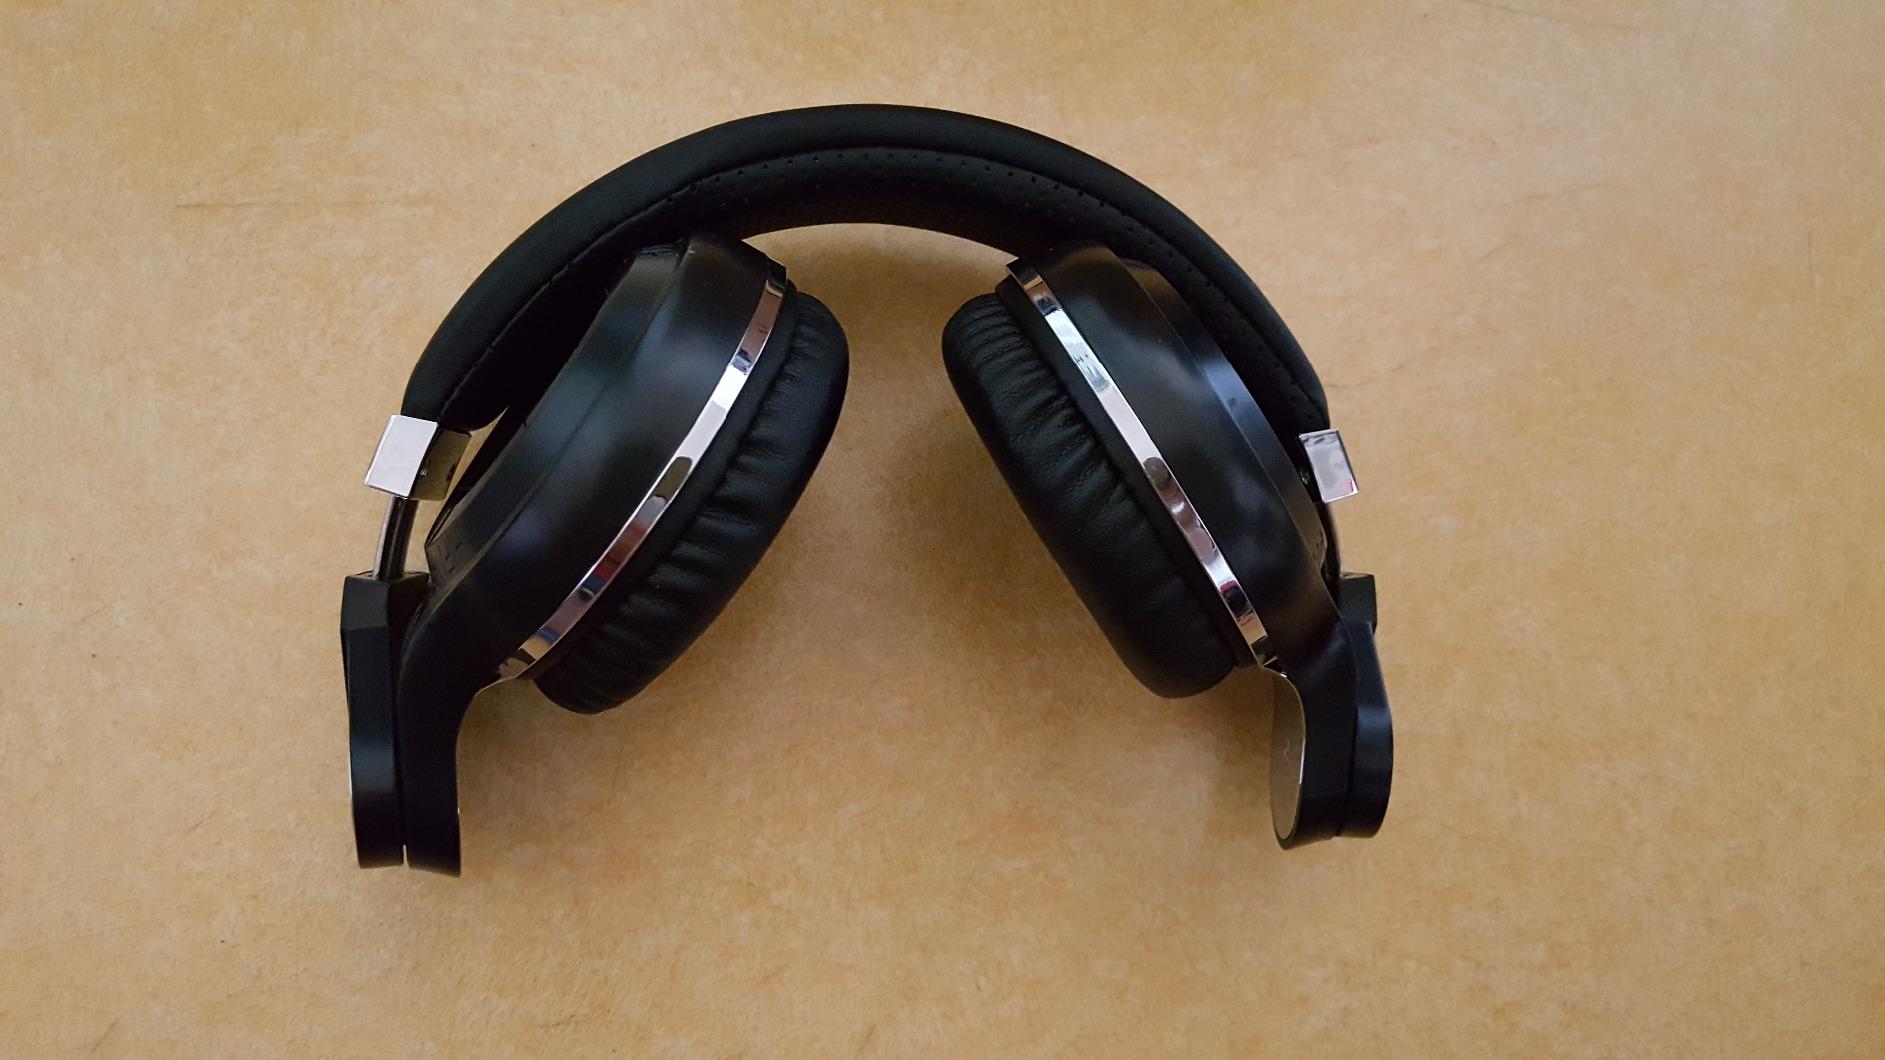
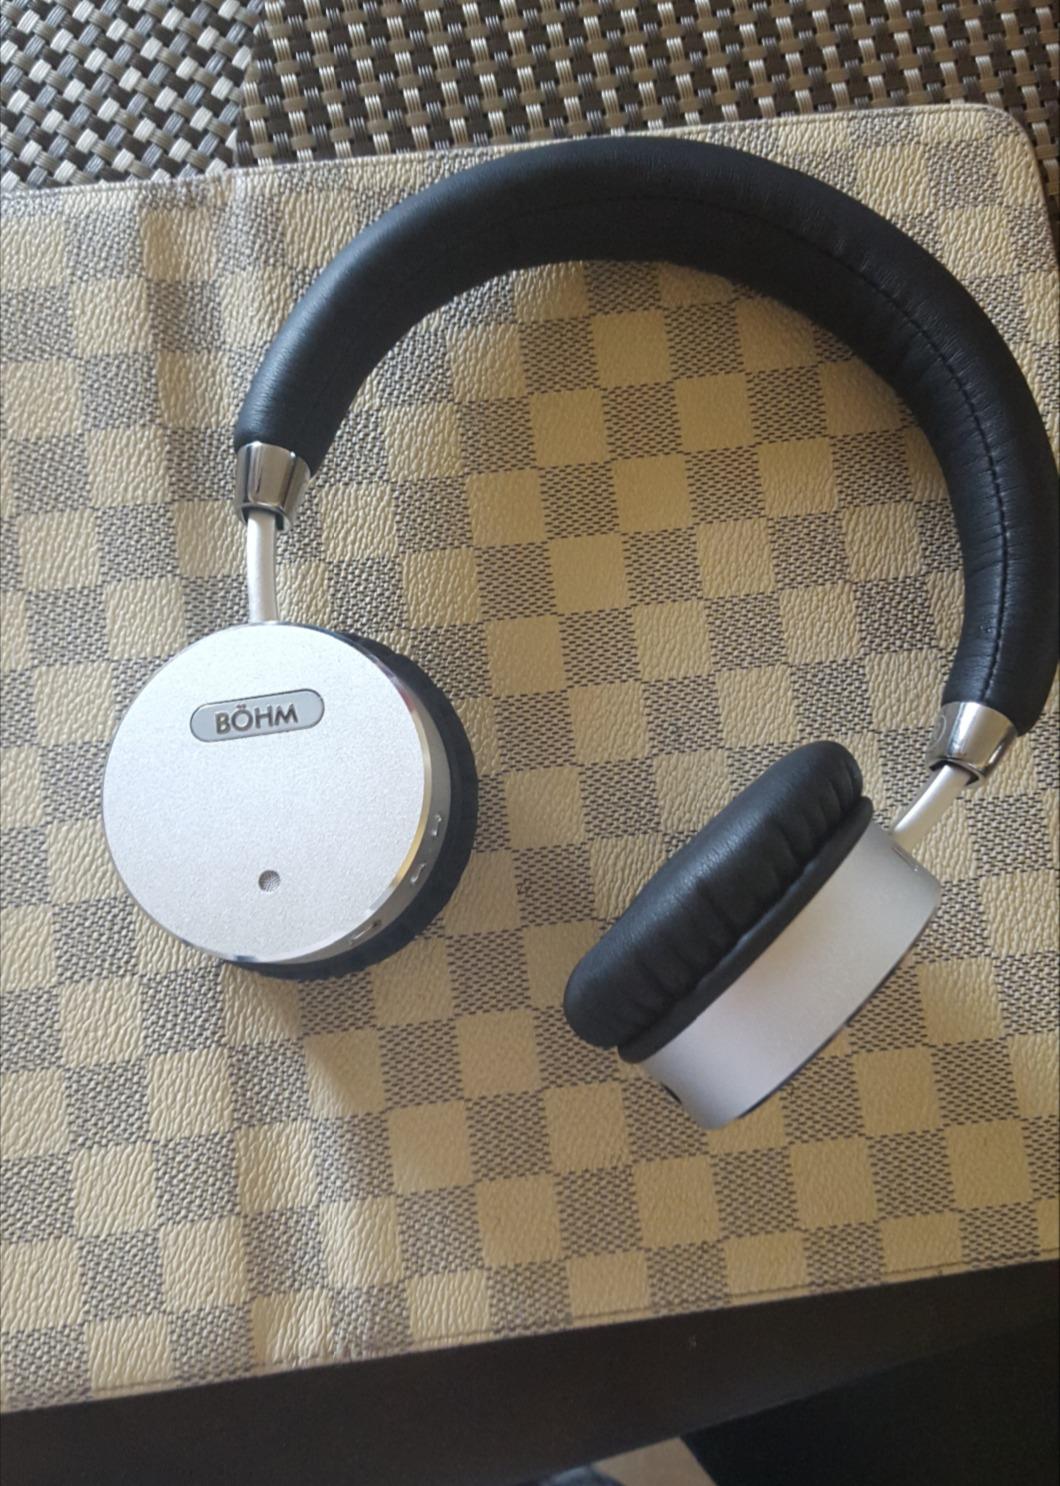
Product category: headphones
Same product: no